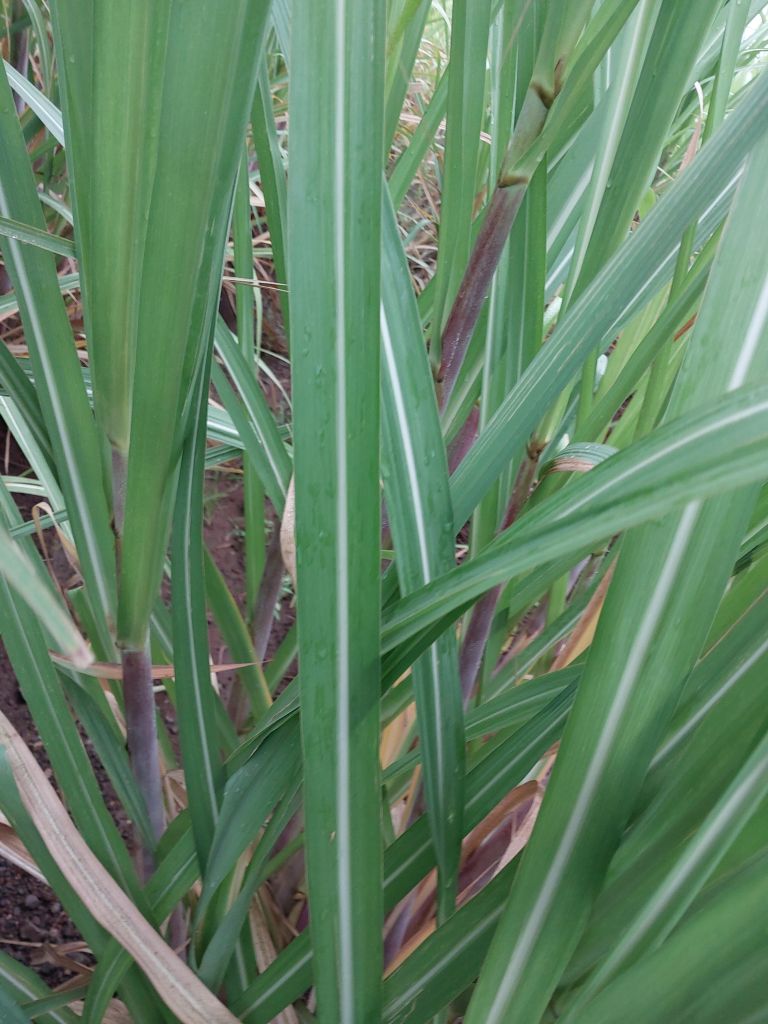
Label: Healthy